Dual representation (psychology)

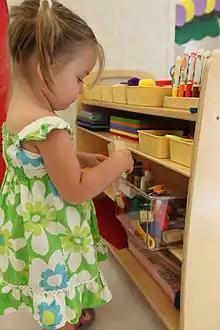
USMC-090810-M-3680M-003

Many variations on the original task retrieval experiment have been conducted using three-year-old and two-and-a-half-year-old children, yielding very different results between the two groups. Though only six months apart, three-year-olds consistently perform very well whereas two-and-a-half-year-olds perform very poorly, with a retrieval success rate of 75-90% and 15-20% respectively. Due to their limited experience with symbols and lack of maturity, younger children struggle to see an object as more than the object itself. They cannot achieve dual representation. The model becomes a very interesting object to the child, making it more difficult to see past its physicality. Some studies have found some symbolic objects allow dual representation to be achieved more easily. Pictures are found to be less interesting and, therefore, better allow for dual representation. It was found that, though babies struggle with pictures, two-and-a-half-year-old children were more successful at the retrieval task when shown the correct location in a picture of the room, finding the hidden toy in 80% of trials. This is very interesting as it contradicts current literature that shows pictures to be less effective than 3D models in cognitive activities such as learning and memory. These results show that, for young children, dual representation is more easily achieved using 2D pictures than 3D models. This observation led researchers to believe it was the simplicity of the pictures in relation to the model room that contributed to the success of children in completing the retrieval task. This hypothesis was tested using only a few pieces of furniture from the model room rather than the entire model to give the children fewer items to focus on. The furniture was arranged in a similar orientation to the corresponding furniture in the life-sized room. The two-and-a-half-year-old children then watched an experimenter hide a miniature toy under one of the model-sized pieces of furniture and were then asked to find the larger version in the life-sized room. The children were very unsuccessful in the retrieval task, demonstrating that the success found in the picture tasks was not a result of simpler models.